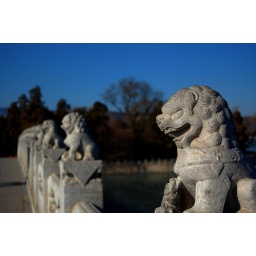
Stone lions on the seventeen-arch bridge in the summer palace, Beijing